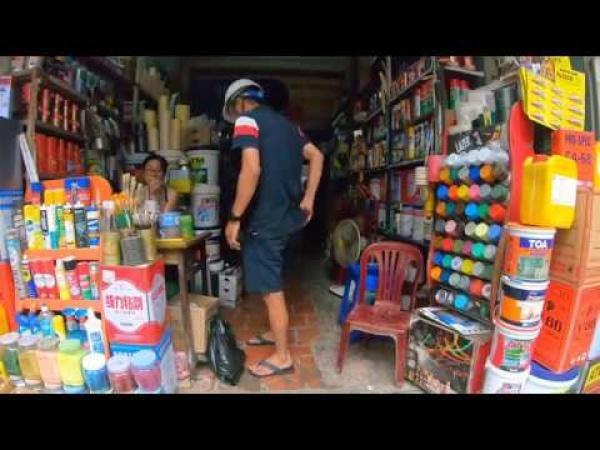
bên trong cửa hàng có sự xuất hiện của hai người